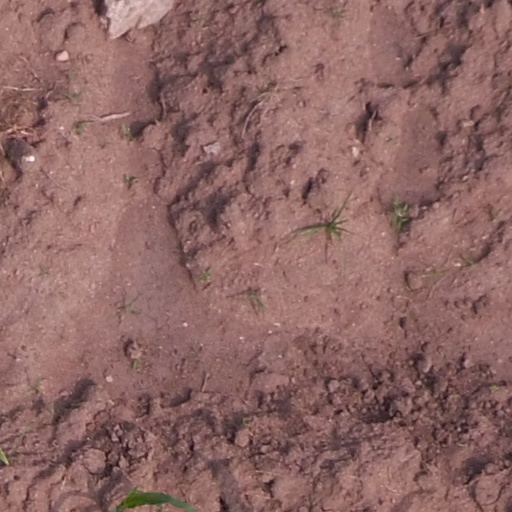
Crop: maize; corn